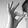
ASL letter: F